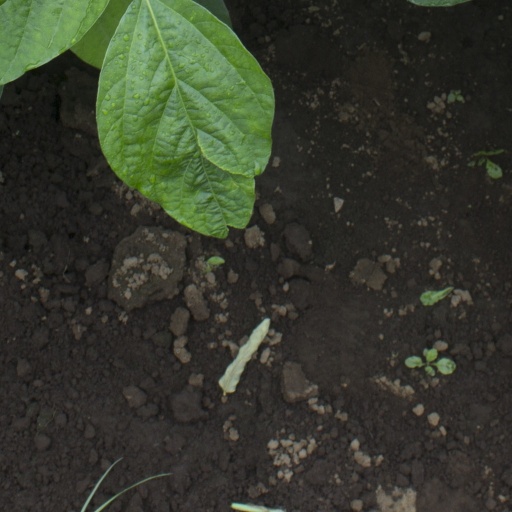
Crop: soybean